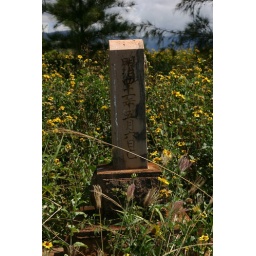
At an abandoned cemetery near glass beach